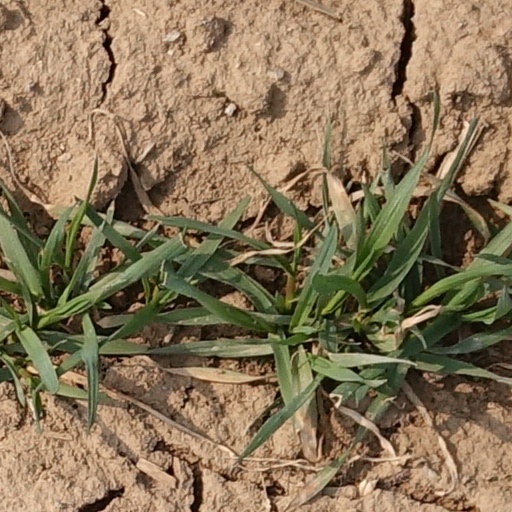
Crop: wheat